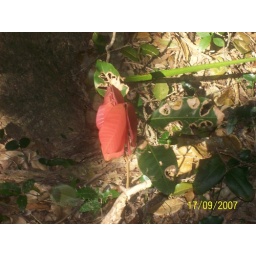
Colour in a green forest